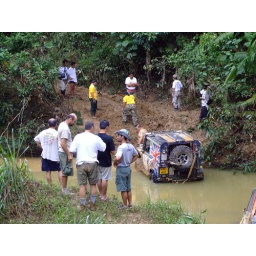
The Brits tried to cross in the night, but failed... so they left it in the river overnight.